Ai Kume

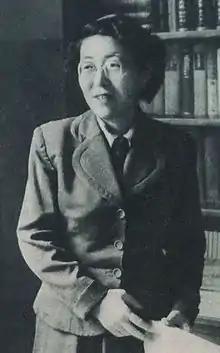

Kume was born in Ōsaka Prefecture. At the time, the definition of someone who could enter the modern legal profession in Japan was "A male Japanese national" who must be at least twenty years old. This was amended in 1933, and in 1936, women were allowed to enter the bar. Kume was one of the first three women, including Masako Nakata and Yoshiko Mibuchi, to pass the exam in 1938. The women were about to study law from 1929 at Women's College, Meiji University. All three became fully qualified lawyers after an eighteen-month internship, in 1940. Kume worked in private practice in Tokyo. She was a founding member of the Japan Women's Bar Association which began in 1950. Kume was the first chairperson.